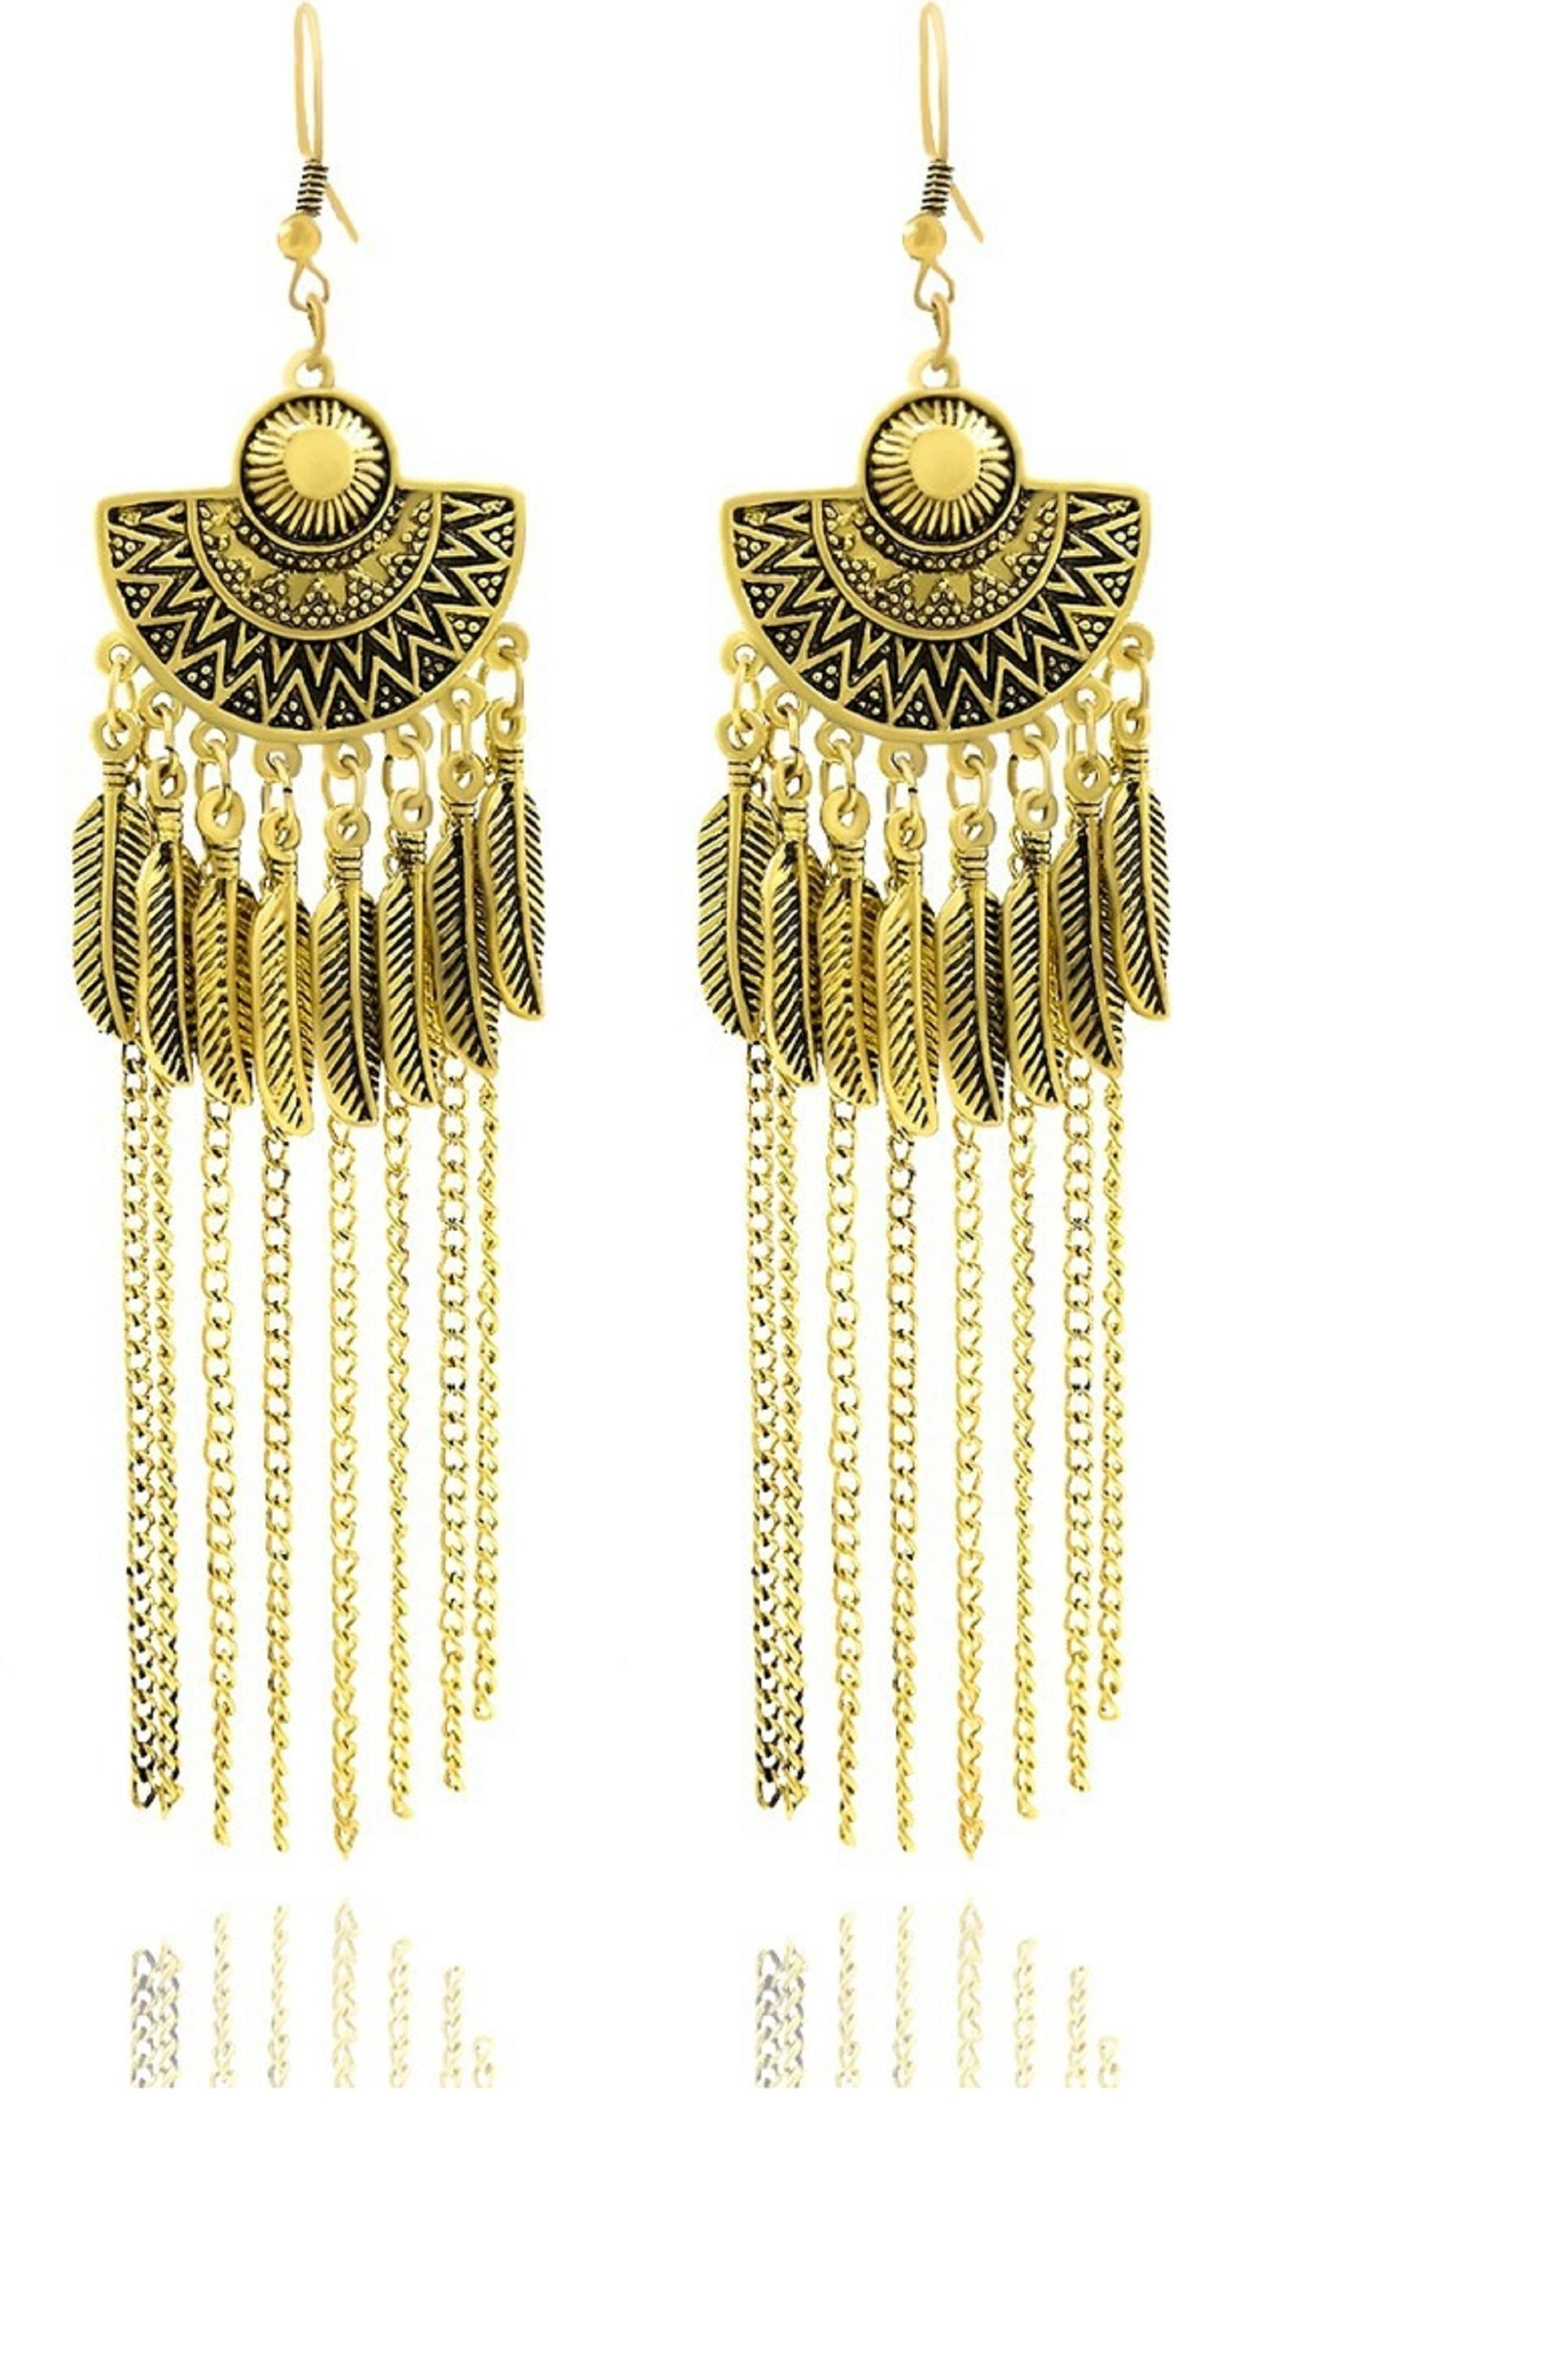
Gift Nest Ble- Cupid'S Arrow My Heart Stainless Steel Couple Pendant
Type: Necklaces & Pendants
Brand: GIFT NEST
Price: Rs. 259
 GIFT NEST The layered design adds depth and dimension to the necklace, creating an elegant and fashionable accessory that can enhance both formal and casual outfits.This pearl necklace is a versatile piece that can be worn on special occasions, such as weddings, parties, or formal events.
Features: Plating - Gold Plated,Base Metal - Brass,Type - Pendant,Sizes - Free Size